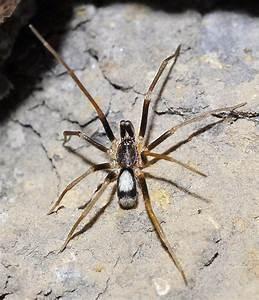
spider